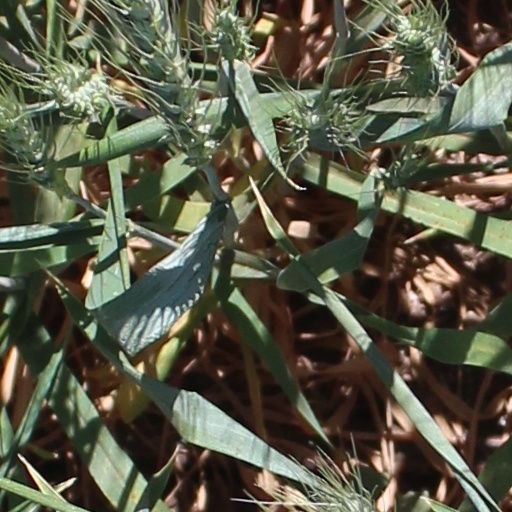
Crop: wheat